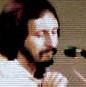
Age: 31